Windmills of Corvo

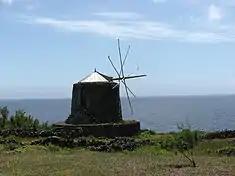
The rustic/original appearance of one of the windmills, on the eastern edge of Ponta Negra

The Windmills of Corvo is a group of windmills located in the municipality of Vila do Corvo, island of Corvo, in the Portuguese archipelago of the Azores.